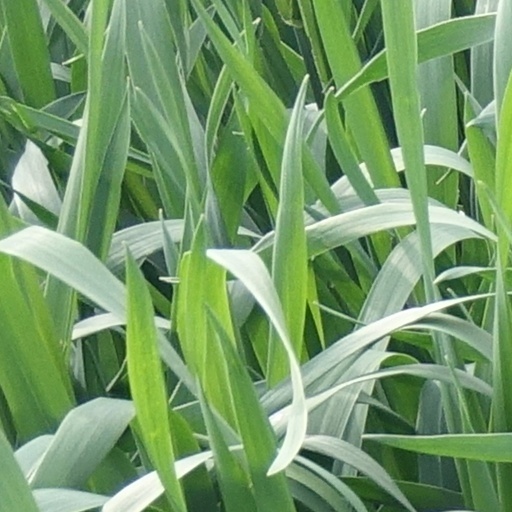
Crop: wheat